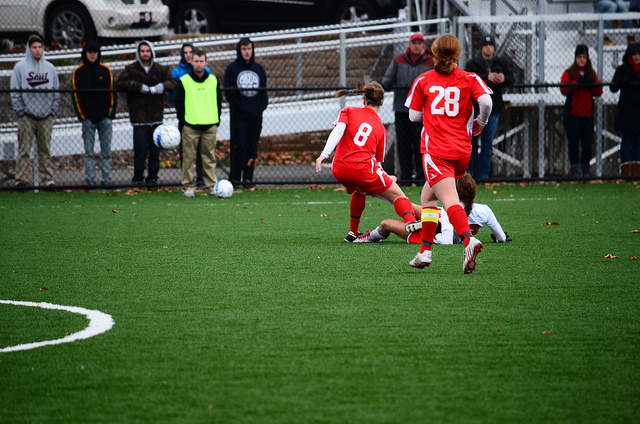
các nữ cầu thủ bóng đá đang thi đấu ở trên sân